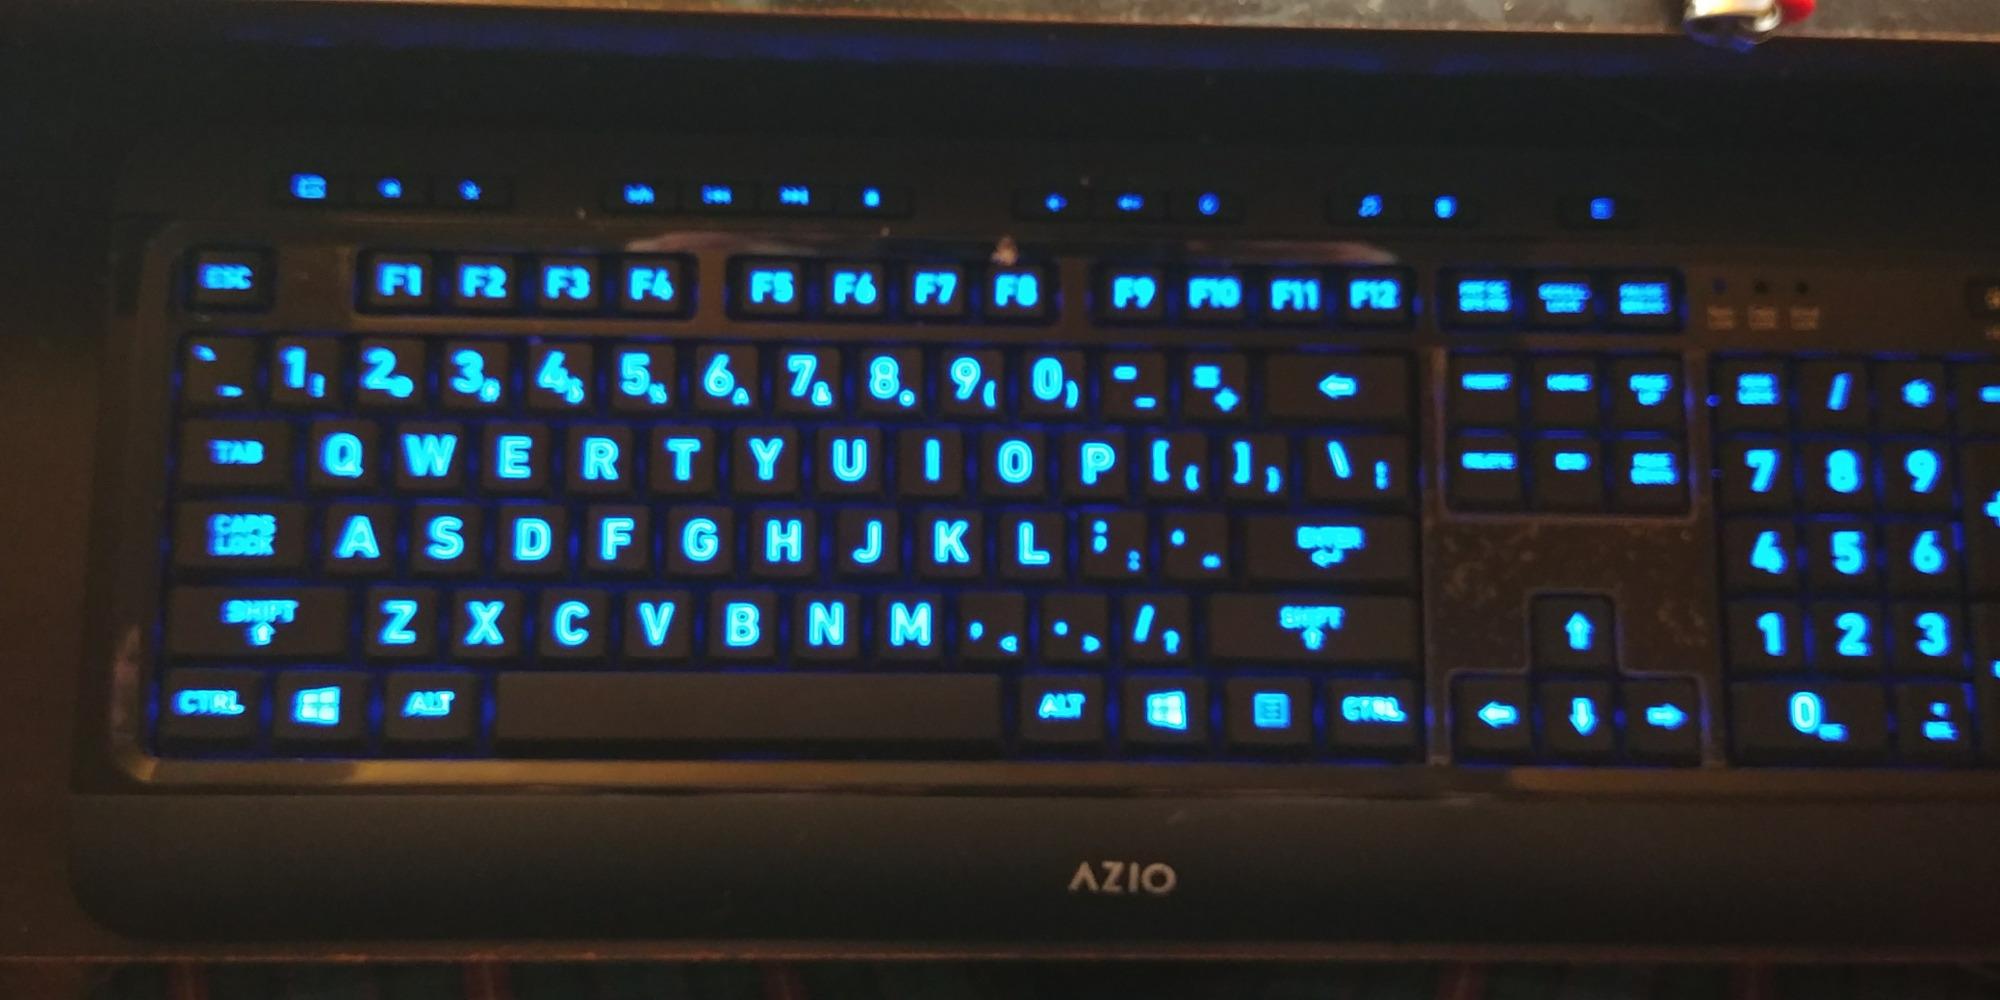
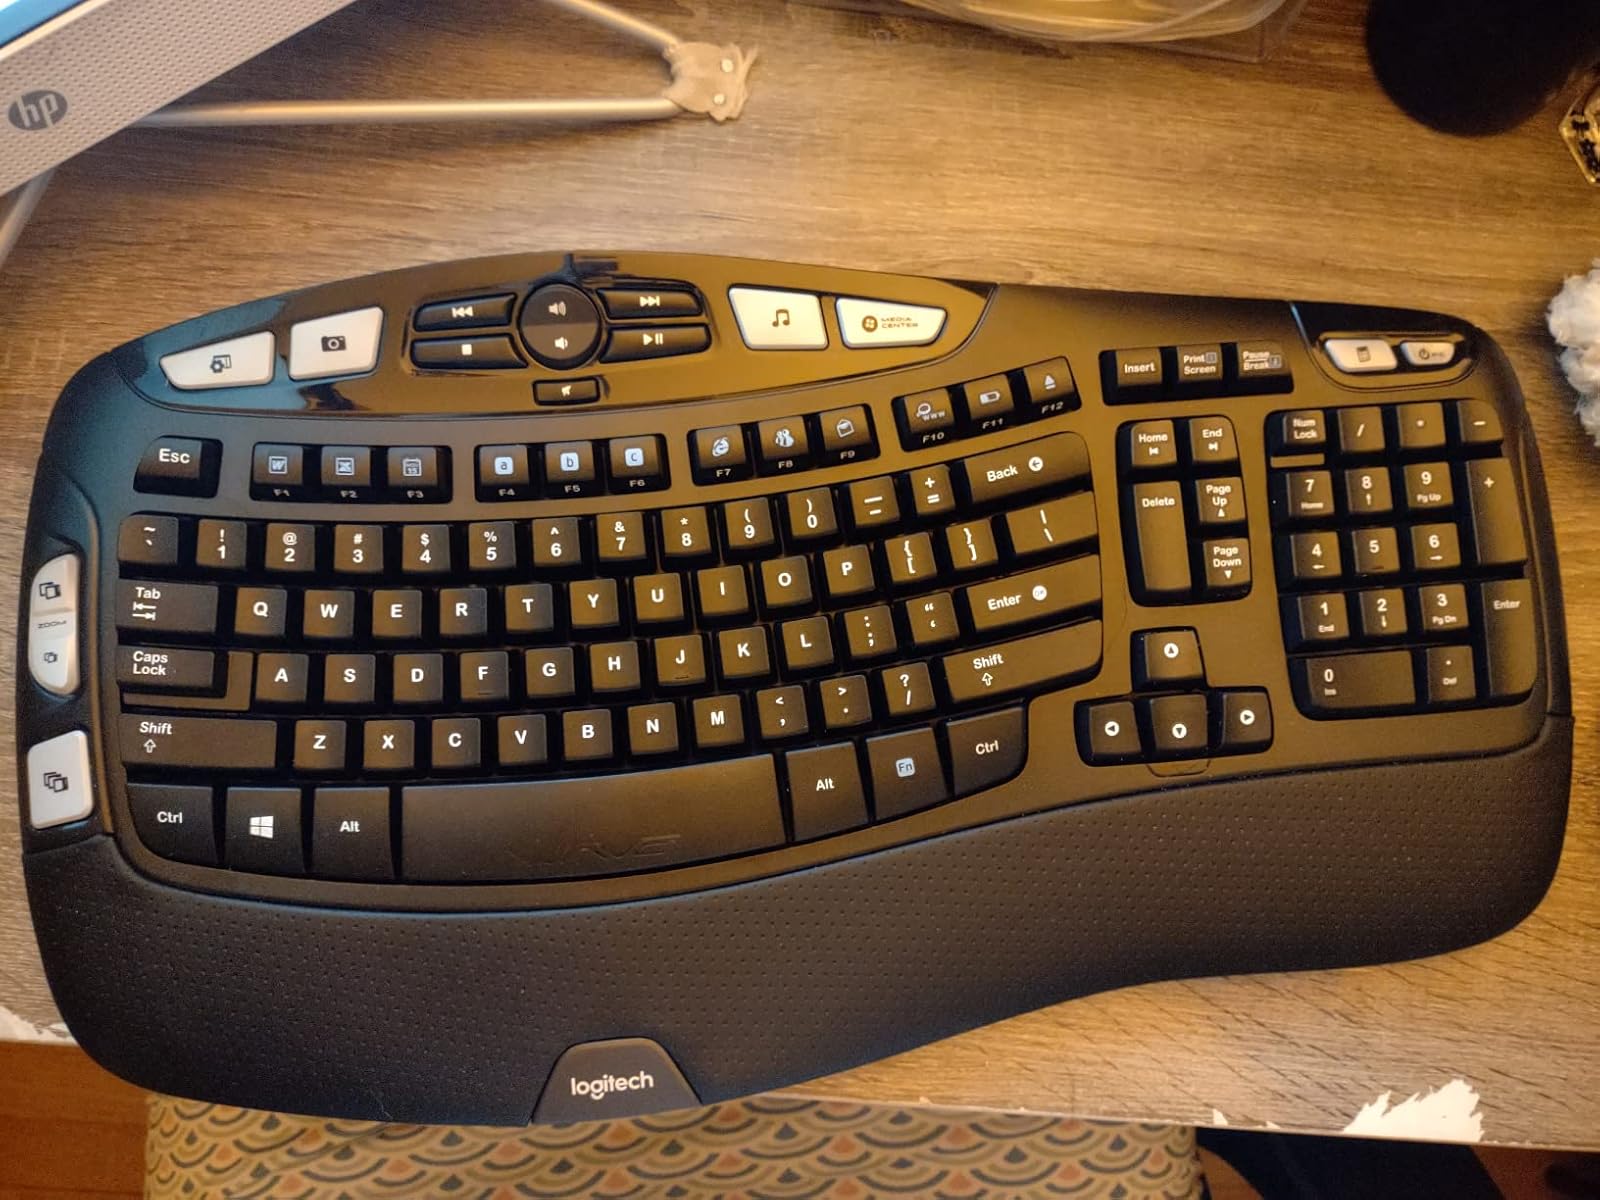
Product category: keyboard
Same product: no